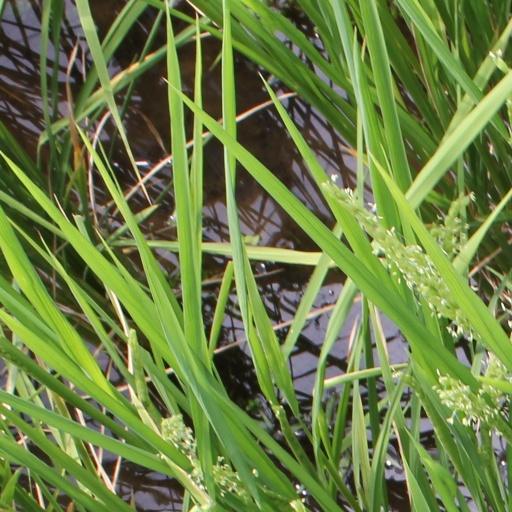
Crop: rice